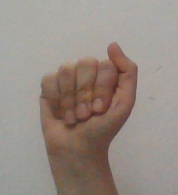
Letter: saad